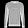
Label: Pullover